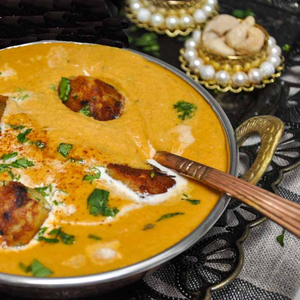
Dish: kofta